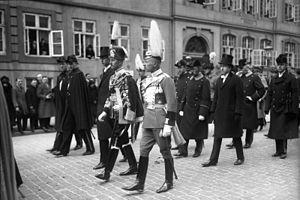
Le prince Sigismond de Prusse, né le 27 novembre 1896 au château de Kiel et mort le 14 novembre 1978 à Puntarenas au Costa Rica, est un prince allemand de la Maison de Hohenzollern, petit-fils du kaiser Frédéric III, arrière-petit-fils de la reine Victoria, neveu du kaiser Guillaume II et de l'impératrice de Russie Alexandra.